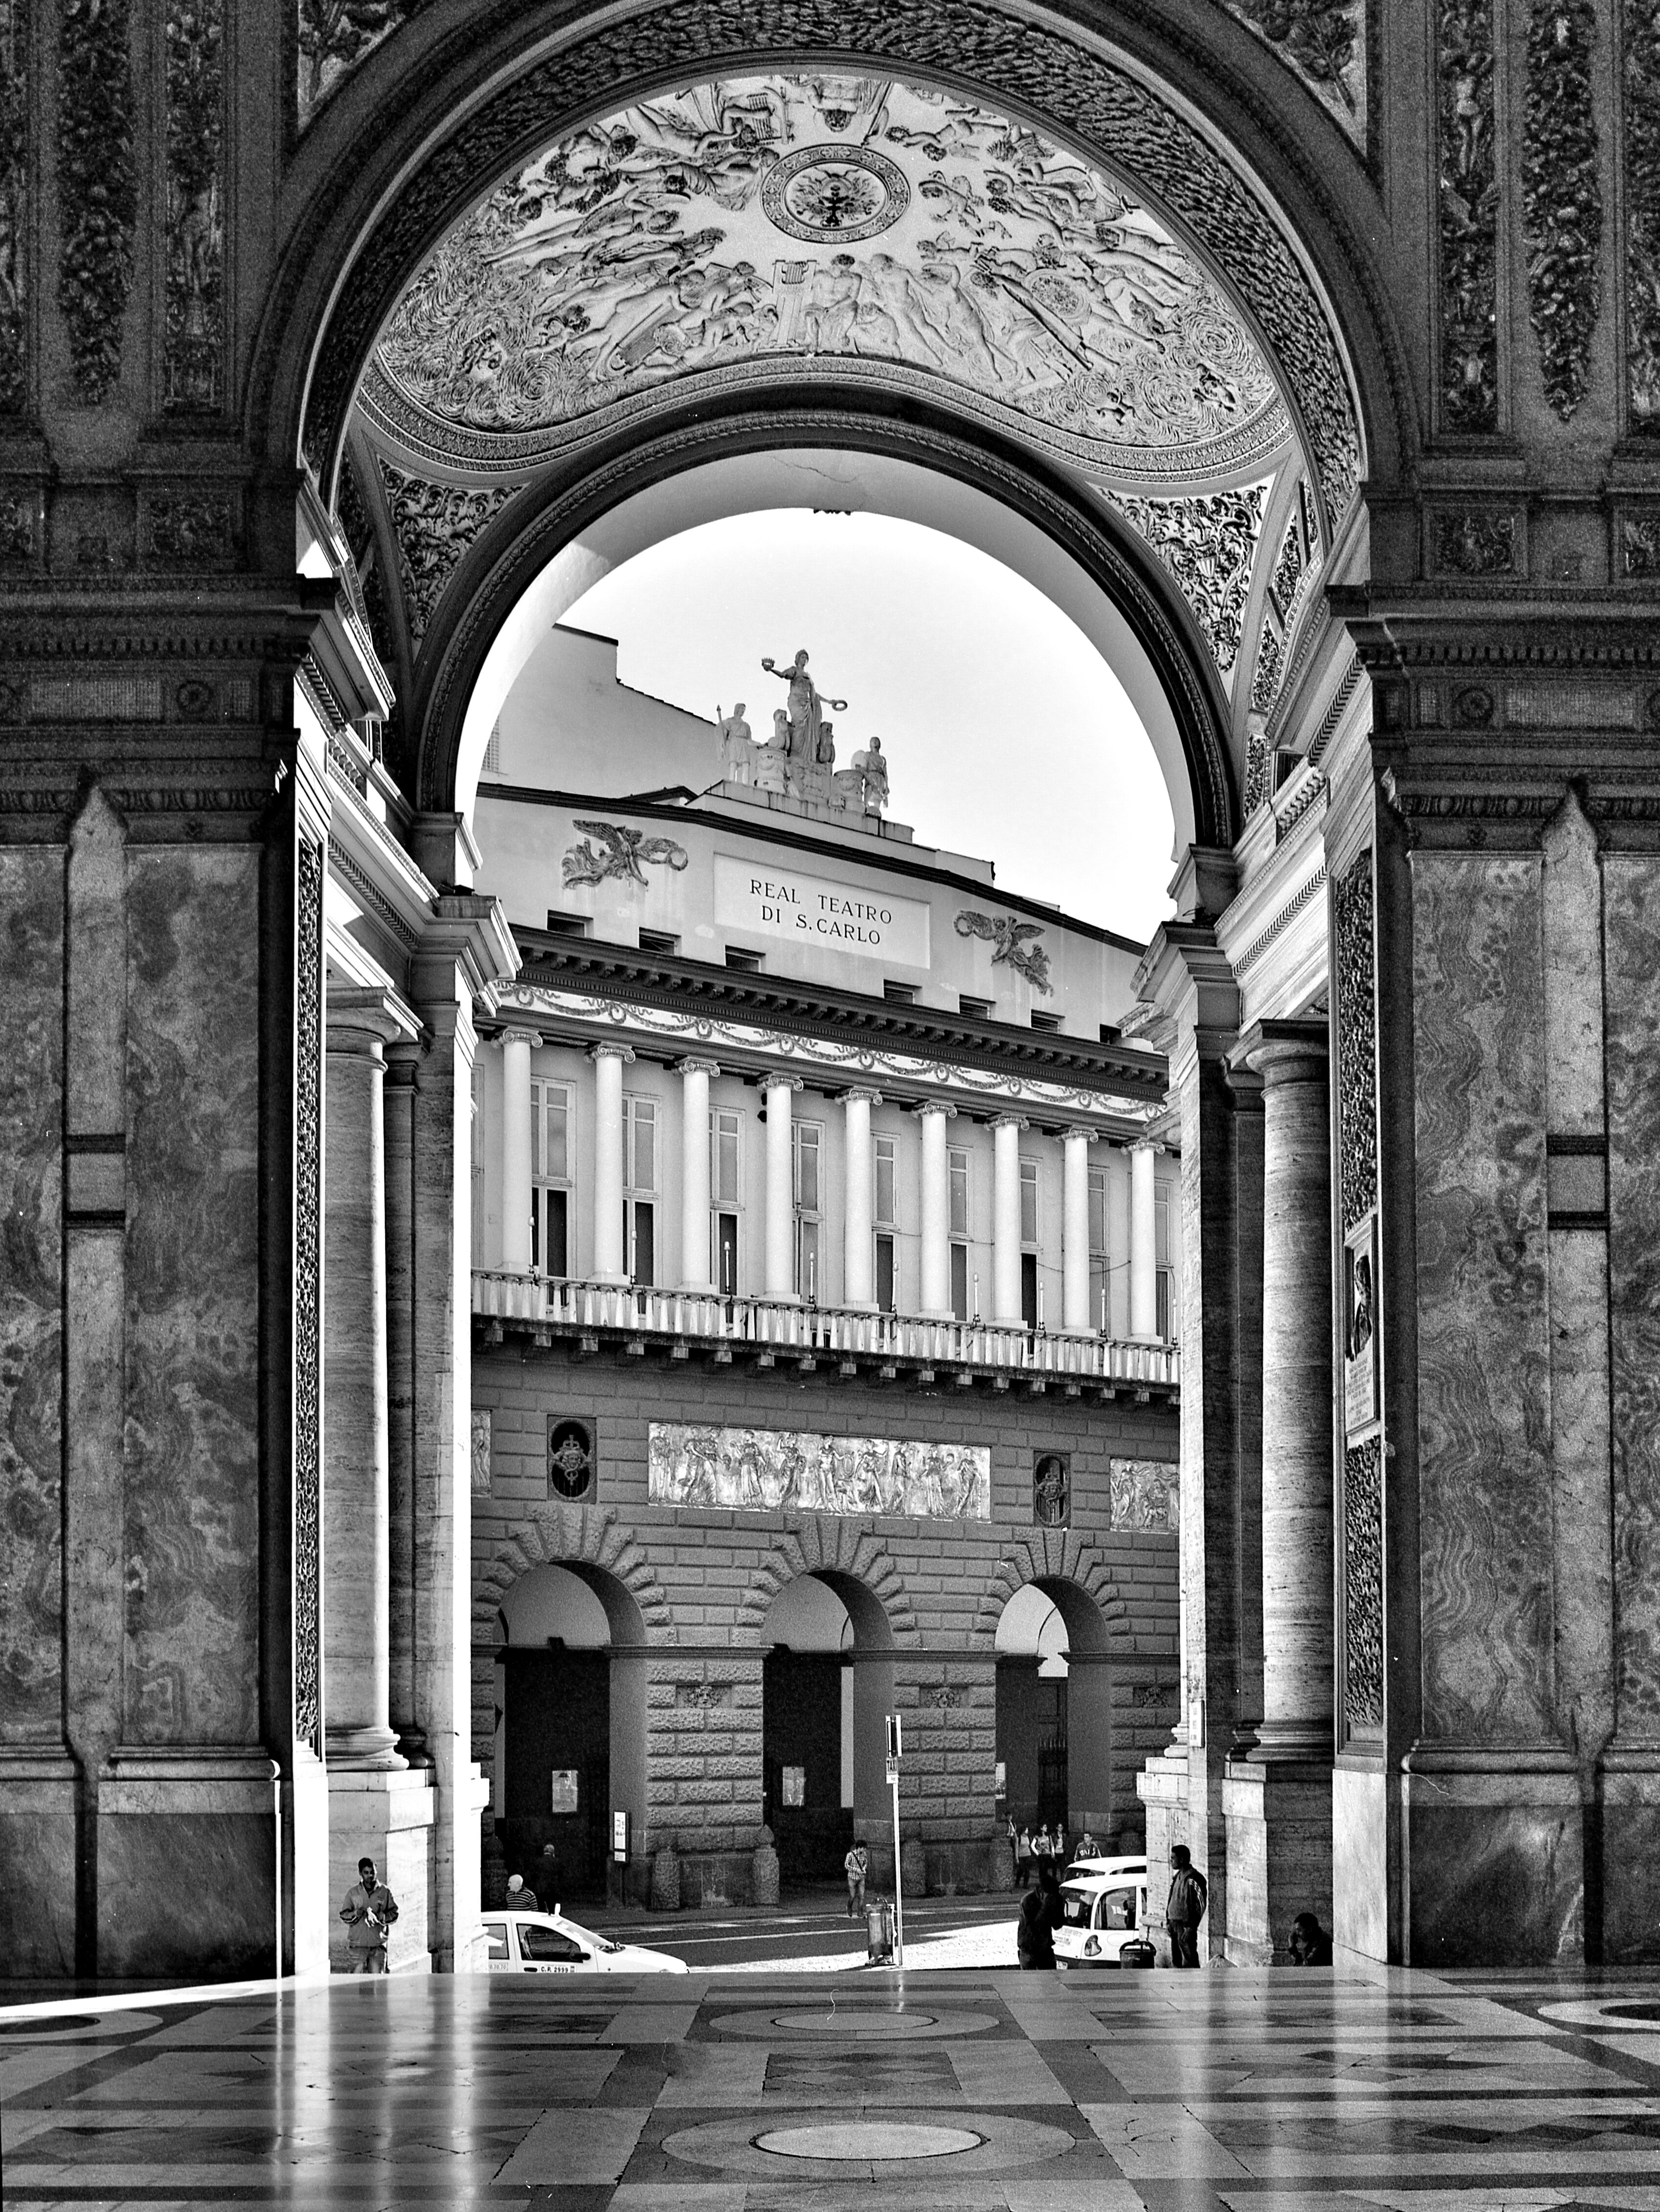
black and white, architecture, street, arch, column, landmark, italy, facade, monochrome, symmetry, synagogue, gallery, teatro, history, arc, arcade, naples, urban area, monochrome photography, ancient history